Kissed (1922 film)

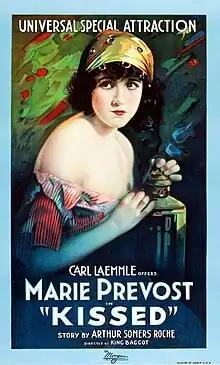
Theatrical poster

Kissed is a 1922 American silent comedy film directed by King Baggot and starring Marie Prevost, Lloyd Whitlock, and Lillian Langdon.